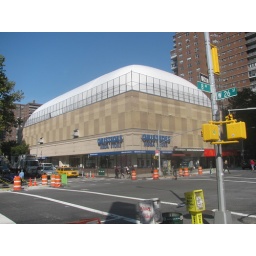
A tennis club under the dome on the roof, a supermarket on the ground floor and an improvisational comedy theater in the basement.